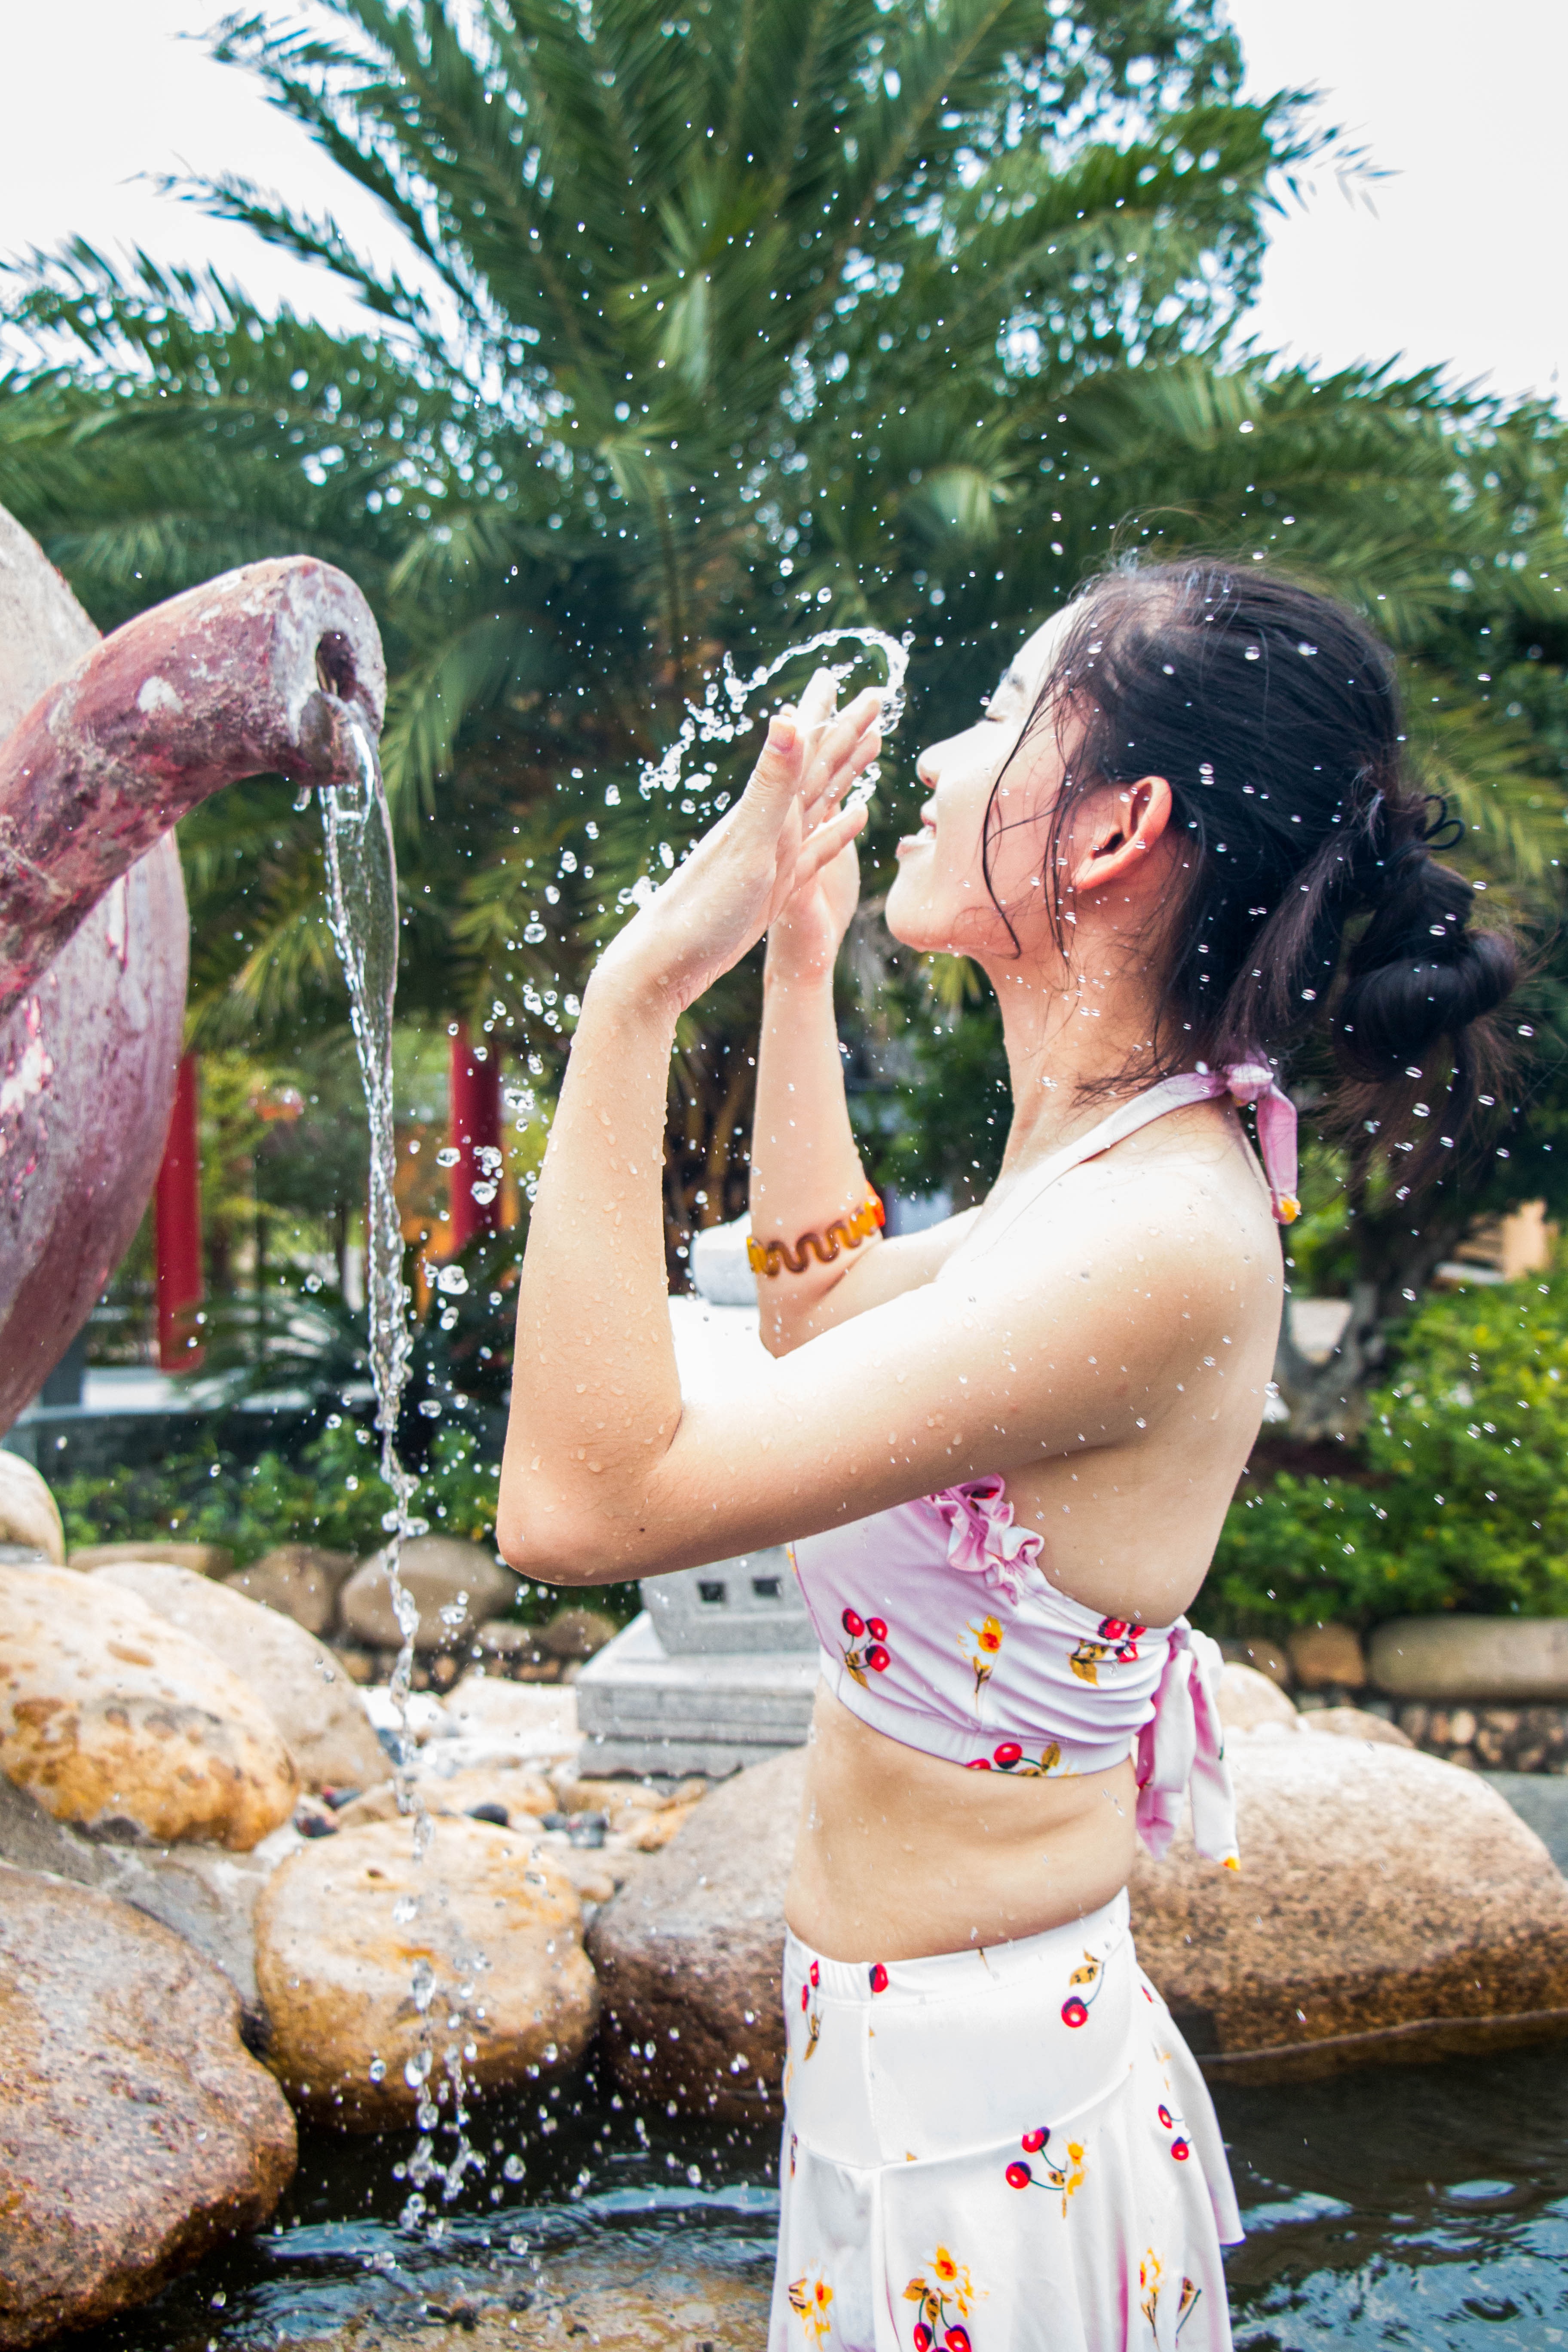
water, flower, wet, vacation, fresh, swimming, swimwear, picnic, girls, hot, fountain, beauty, photo shoot